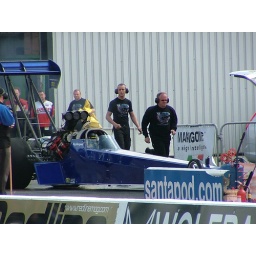
Stig just bring car under race control through the burn out box